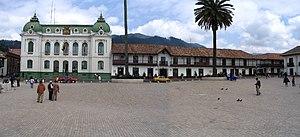
Cet article présente la liste des grandes villes de plus de 60 000 habitants et une hauteur supérieure à 2000 mètres au-dessus du niveau de la mer.